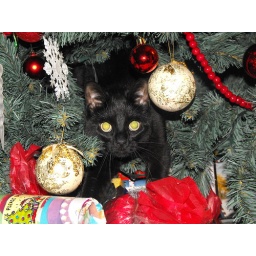
cat in the tree